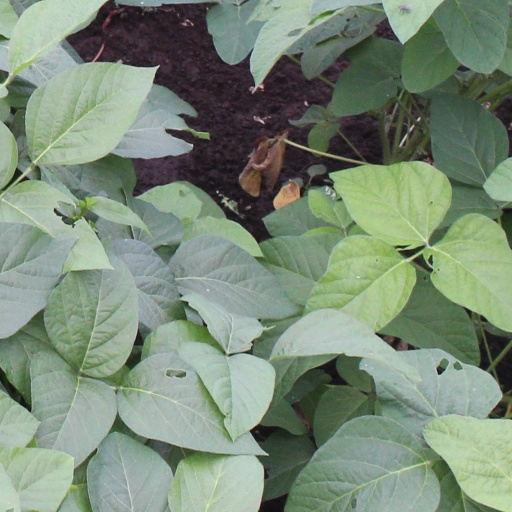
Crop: soybean